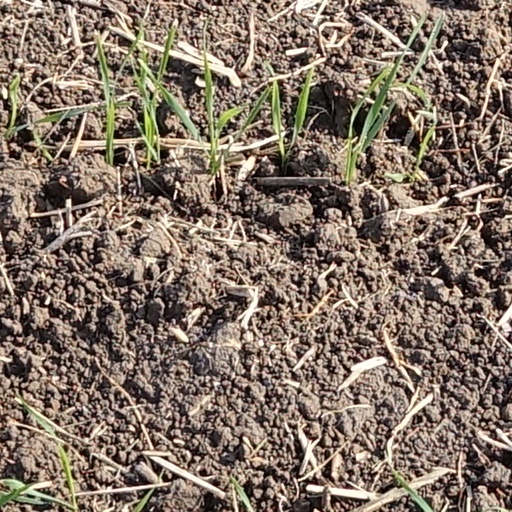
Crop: wheat